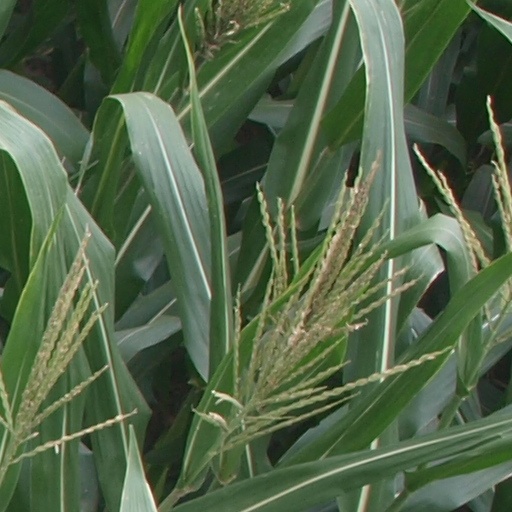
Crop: maize; corn